Bugs Bunny: Lost in Time

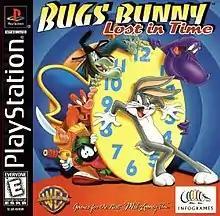
North American PlayStation cover art

Bugs Bunny: Lost in Time is a 1999 platform video game developed by Behaviour Interactive, published by Infogrames, and released for the PlayStation and Microsoft Windows. It is based on the Bugs Bunny and "Looney Tunes" characters by Warner Bros. Entertainment. The game follows the titular character, who finds himself in a time slip and is tasked with gathering clocks in order to return to the present.